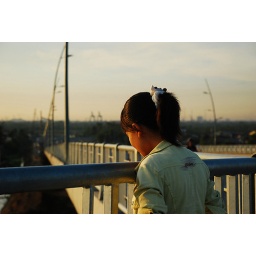
The girl in the bridge 2